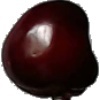
Label: cherry